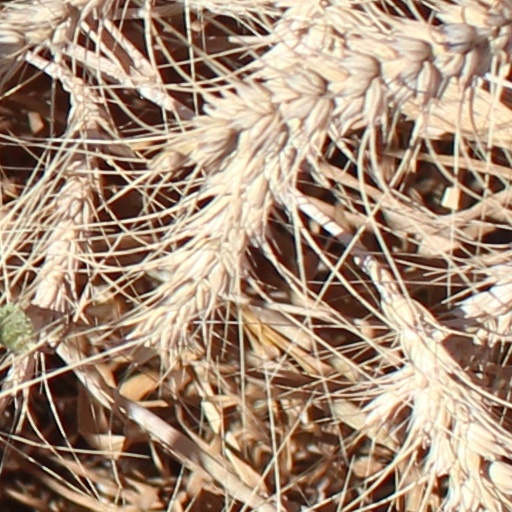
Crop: wheat